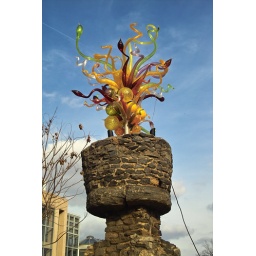
glass plant by Chihuly, Atlanta botanical garden